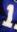
Number: 1